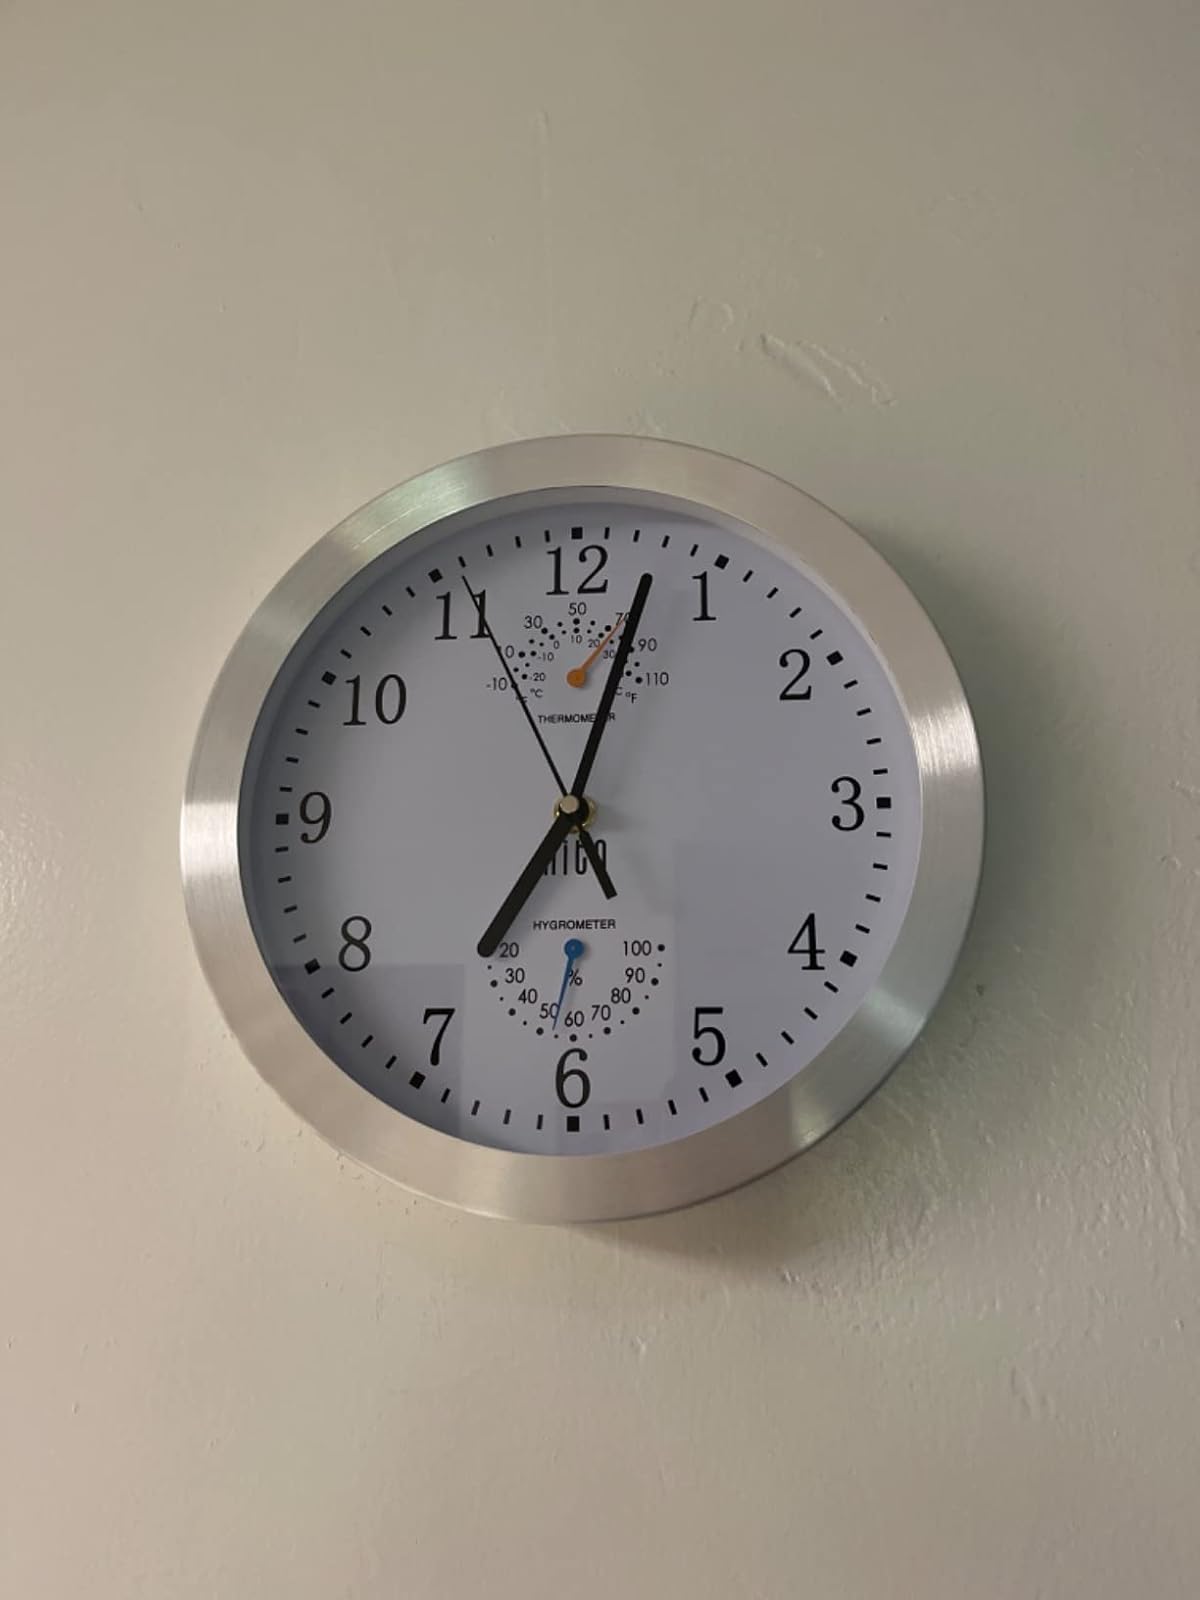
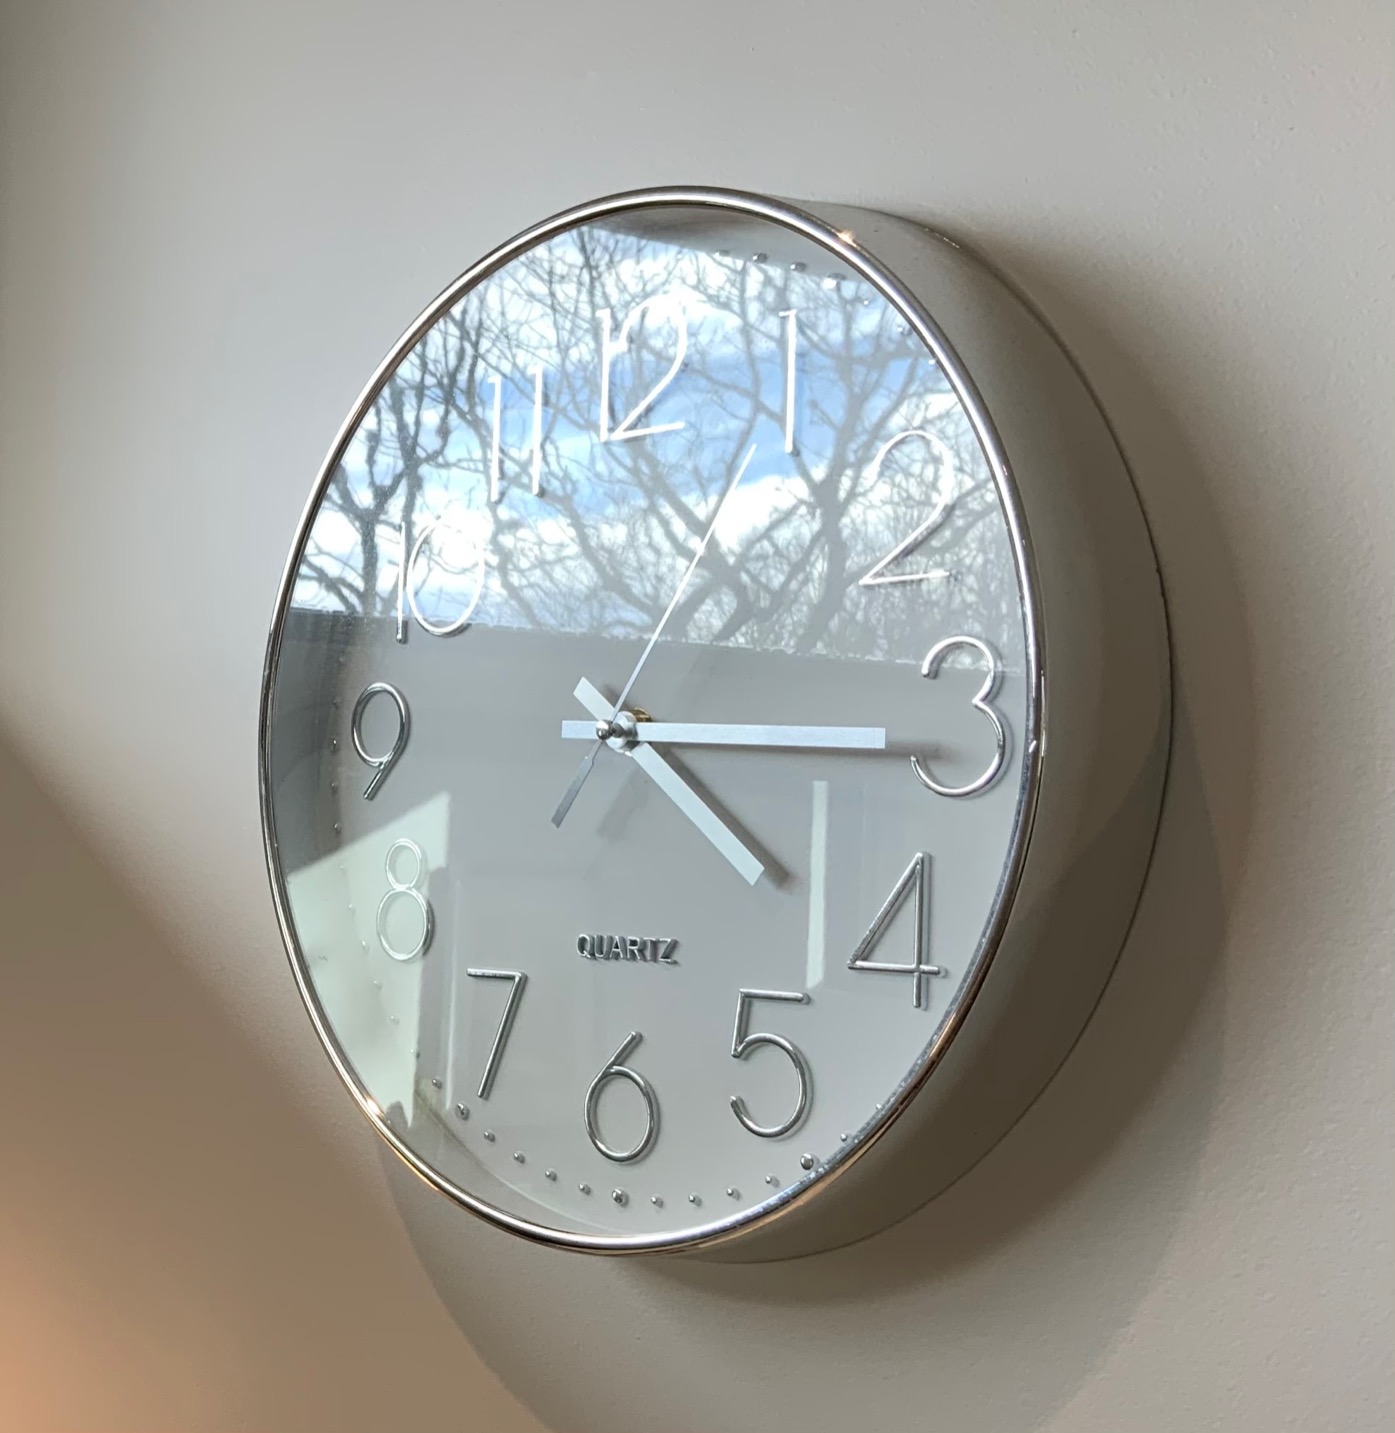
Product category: clock
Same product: no